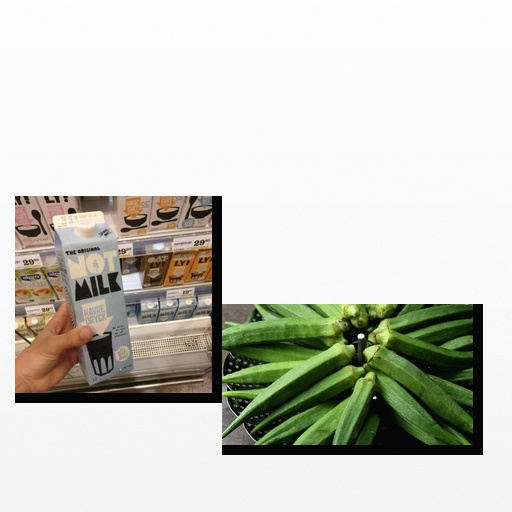
Food items: okra, oat_milk